Cars in Miami Vice

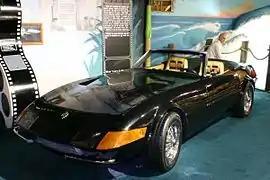
Ferrari Daytona like the one used in the show

During the first two seasons and two episodes from the third season, Detective Sonny Crockett drove a black 1972 Ferrari Daytona Spyder 365 GTS/4 replica with a Florida license plate ZAQ178. Ferrari North America had turned down the request by "Miami Vice" for authentic Ferraris (they did the same with "Magnum, P.I.", forcing that production to purchase 308 GTSs). Although Tom McBurnie is credited with planting the Daytona Spyder in the mind of the public, it was actually Al Mardekian, an importer of gray-market exotic cars, who sold "Miami Vice" the two look-alike Ferraris for $49,000 each. In total two Corvette Daytona replicas were used for the show, car 4 and then car 1 after the pilot which acted as the stunt car. McBurnie was hired to build the bodies for the Corvette-chassised cars. It was blown to pieces on the show with a hand-held Stinger missile launcher during an illegal arms deal.